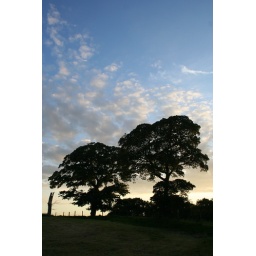
Beautiful sky while out walking near Wincle